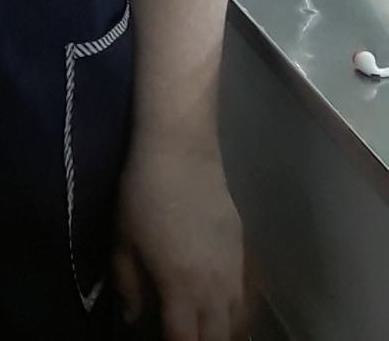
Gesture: no_gesture